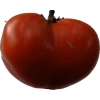
Label: tomato